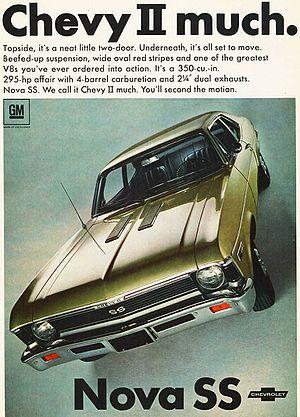
La Chevrolet Chevy II / Nova est une automobile fabriquée par Chevrolet et produite sur cinq générations de 1962 à 1979 puis de 1985 à 1988. La version Nova fut le meilleur modèle dans la gamme Chevy II jusqu'en 1968. La dénomination Chevy II fut abandonnée par la suite, Nova devenant la seule en 1969 avec la troisième génération. Construite sur la plate-forme X-body, la Nova fut remplacée par la Chevrolet Citation en 1979. Le nom Nova est revenu en 1985 jusqu'en 1988 désignant un modèle à traction avant basé sur la Toyota Sprinter.